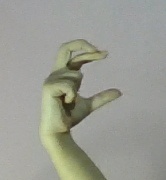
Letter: thal